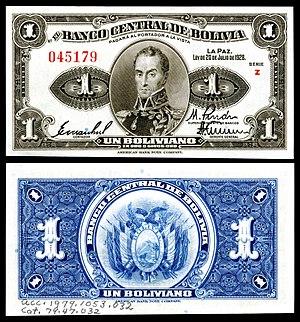
Le boliviano est le nom de la monnaie bolivienne dont le code ISO est BOB. Un boliviano se subdivise en 100 centavos. Son émission est contrôlée par la Banque centrale de Bolivie et la conversion en novembre 2005 était de 8 BOB pour 1 dollar et 9,7 BOB pour 1 euro.